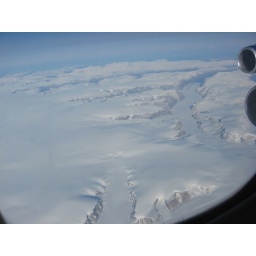
Ice glaciers in Greenland viewed out of the window of my plane as I flew back from England.